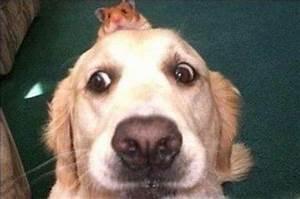
dog